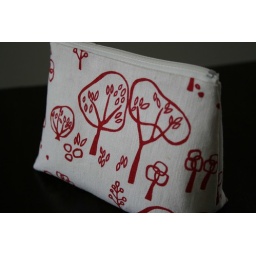
Created using the super limited edition hand screen printed fabric by of paper and thread.